Adriaan van Zeebergh

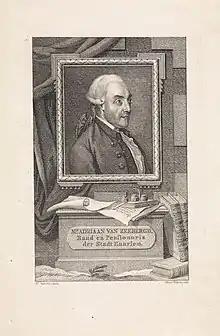
Portrait of Adriaan van Zeebergh by Reinier Vinkeles

Adriaan van Zeebergh (3 June 1746 in Gorinchem – 25 September 1824 in Haarlem) was a Dutch politician during the Patriottentijd.